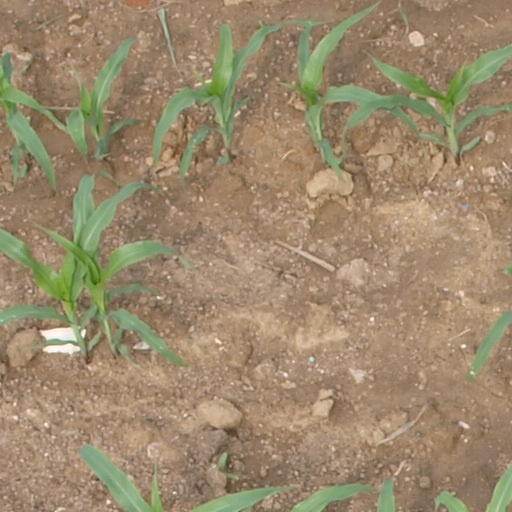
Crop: maize; corn